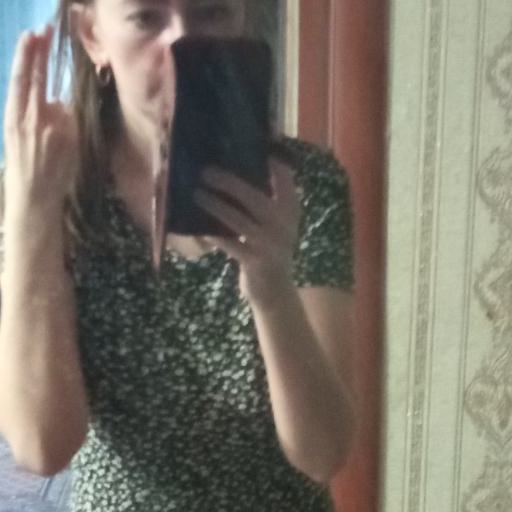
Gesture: no_gesture